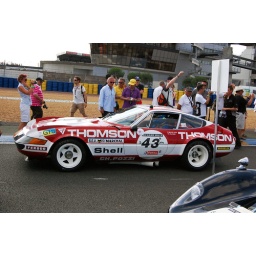
2010 9-11 JulyThe most important historic car event in the world. Around 8.000 club's cars and 500 track's cars.